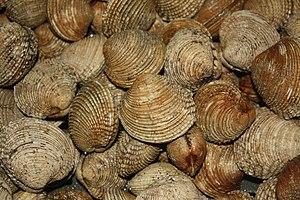
Les fruits de mer sont un nom donné aux animaux invertébrés marins comestibles. Dans l'acception la plus usuelle, il s'agit d'une grande variété d'organismes marins, à l'exception des poissons et des mammifères.